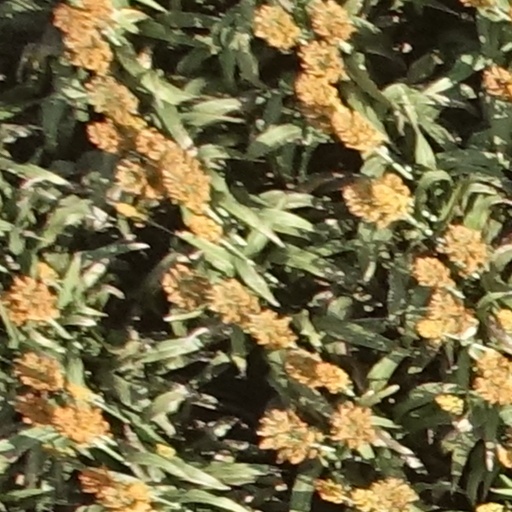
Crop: sorghum